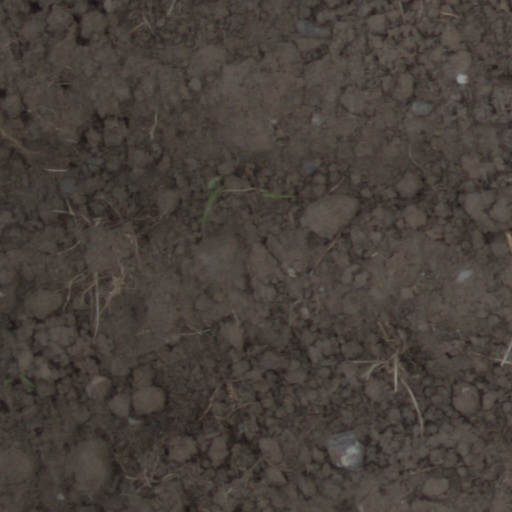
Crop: wheat